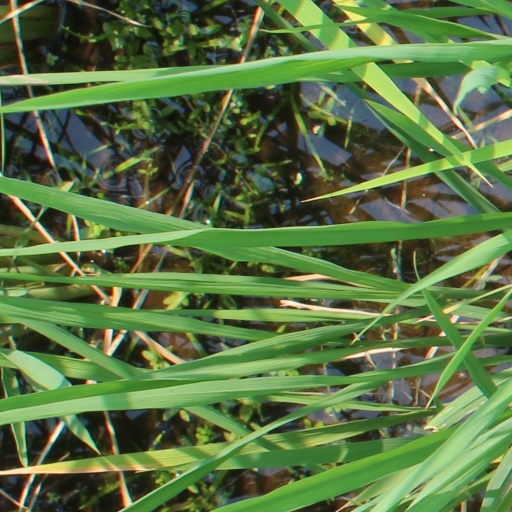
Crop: rice